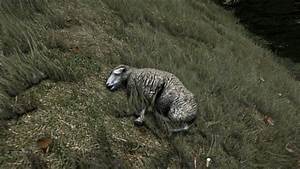
Label: sheep